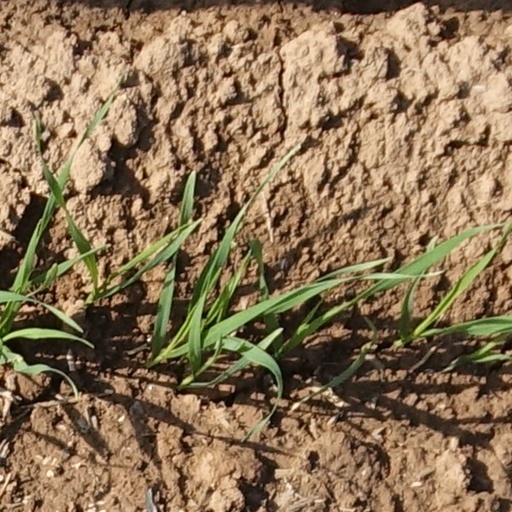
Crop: wheat